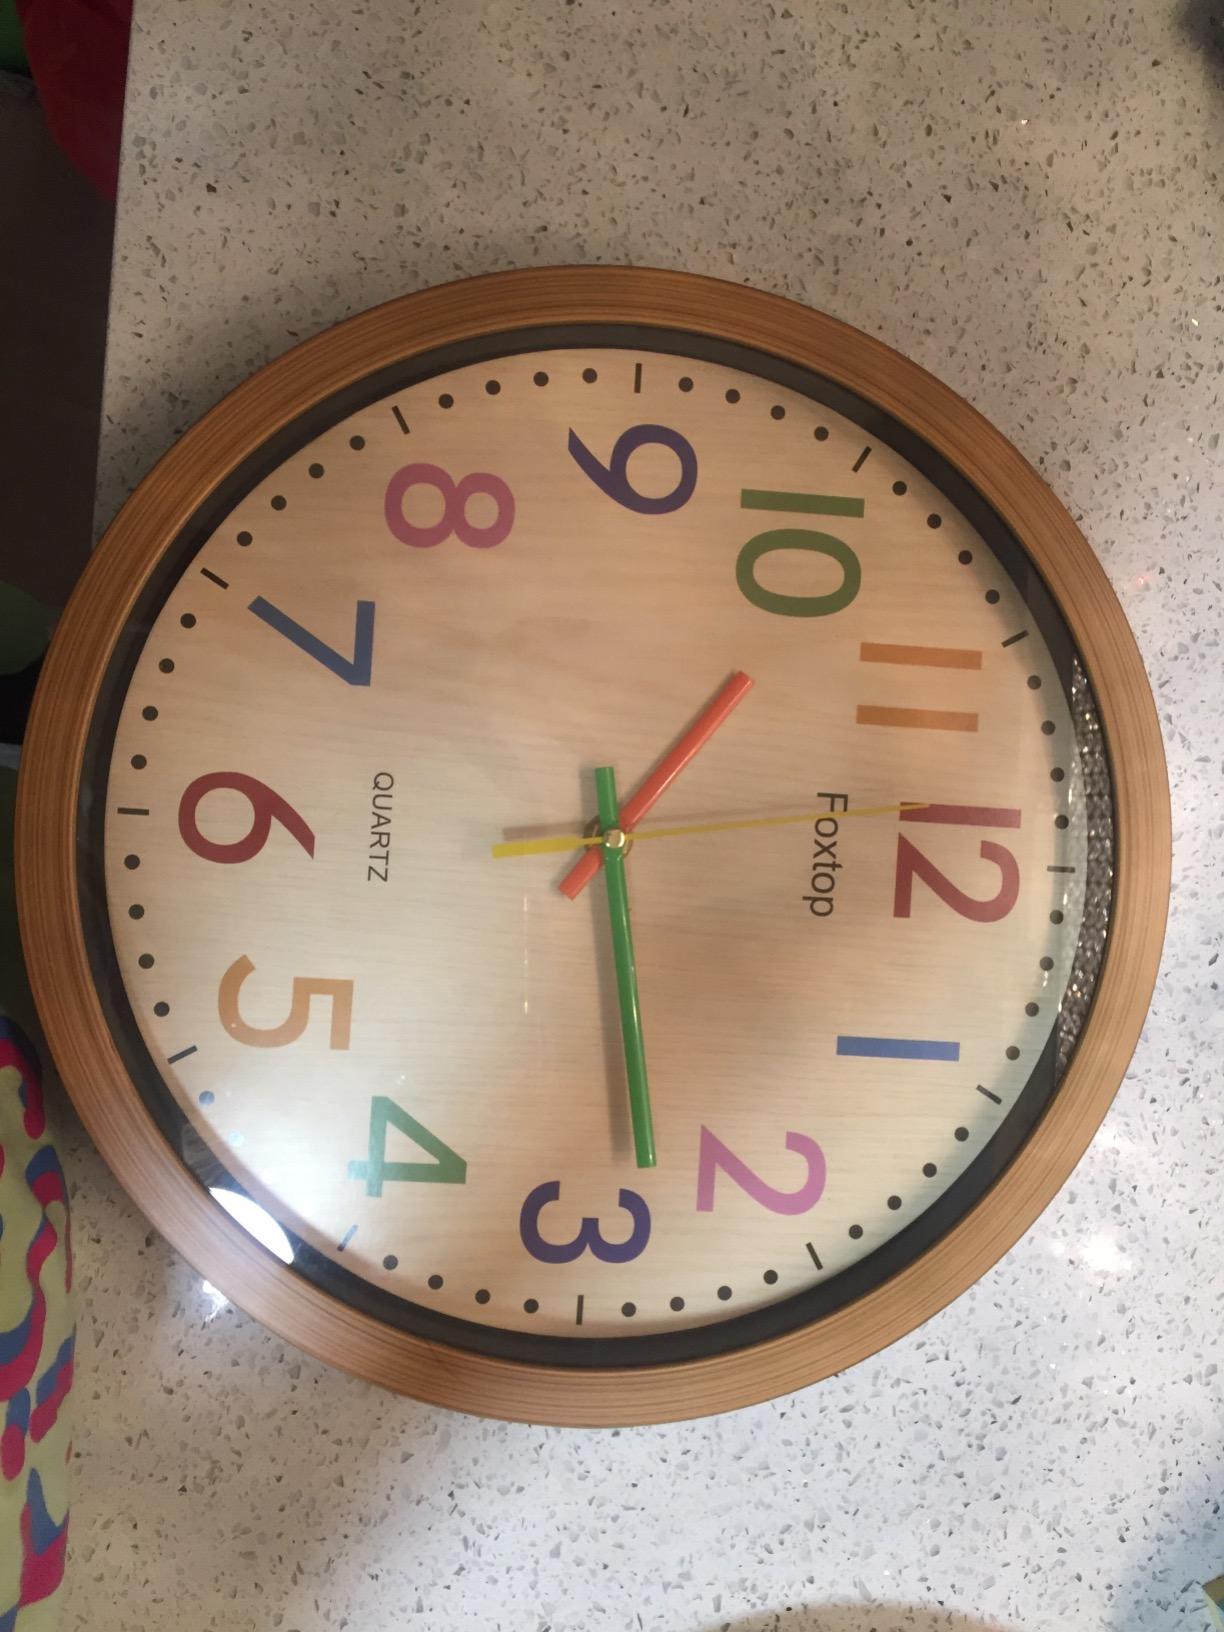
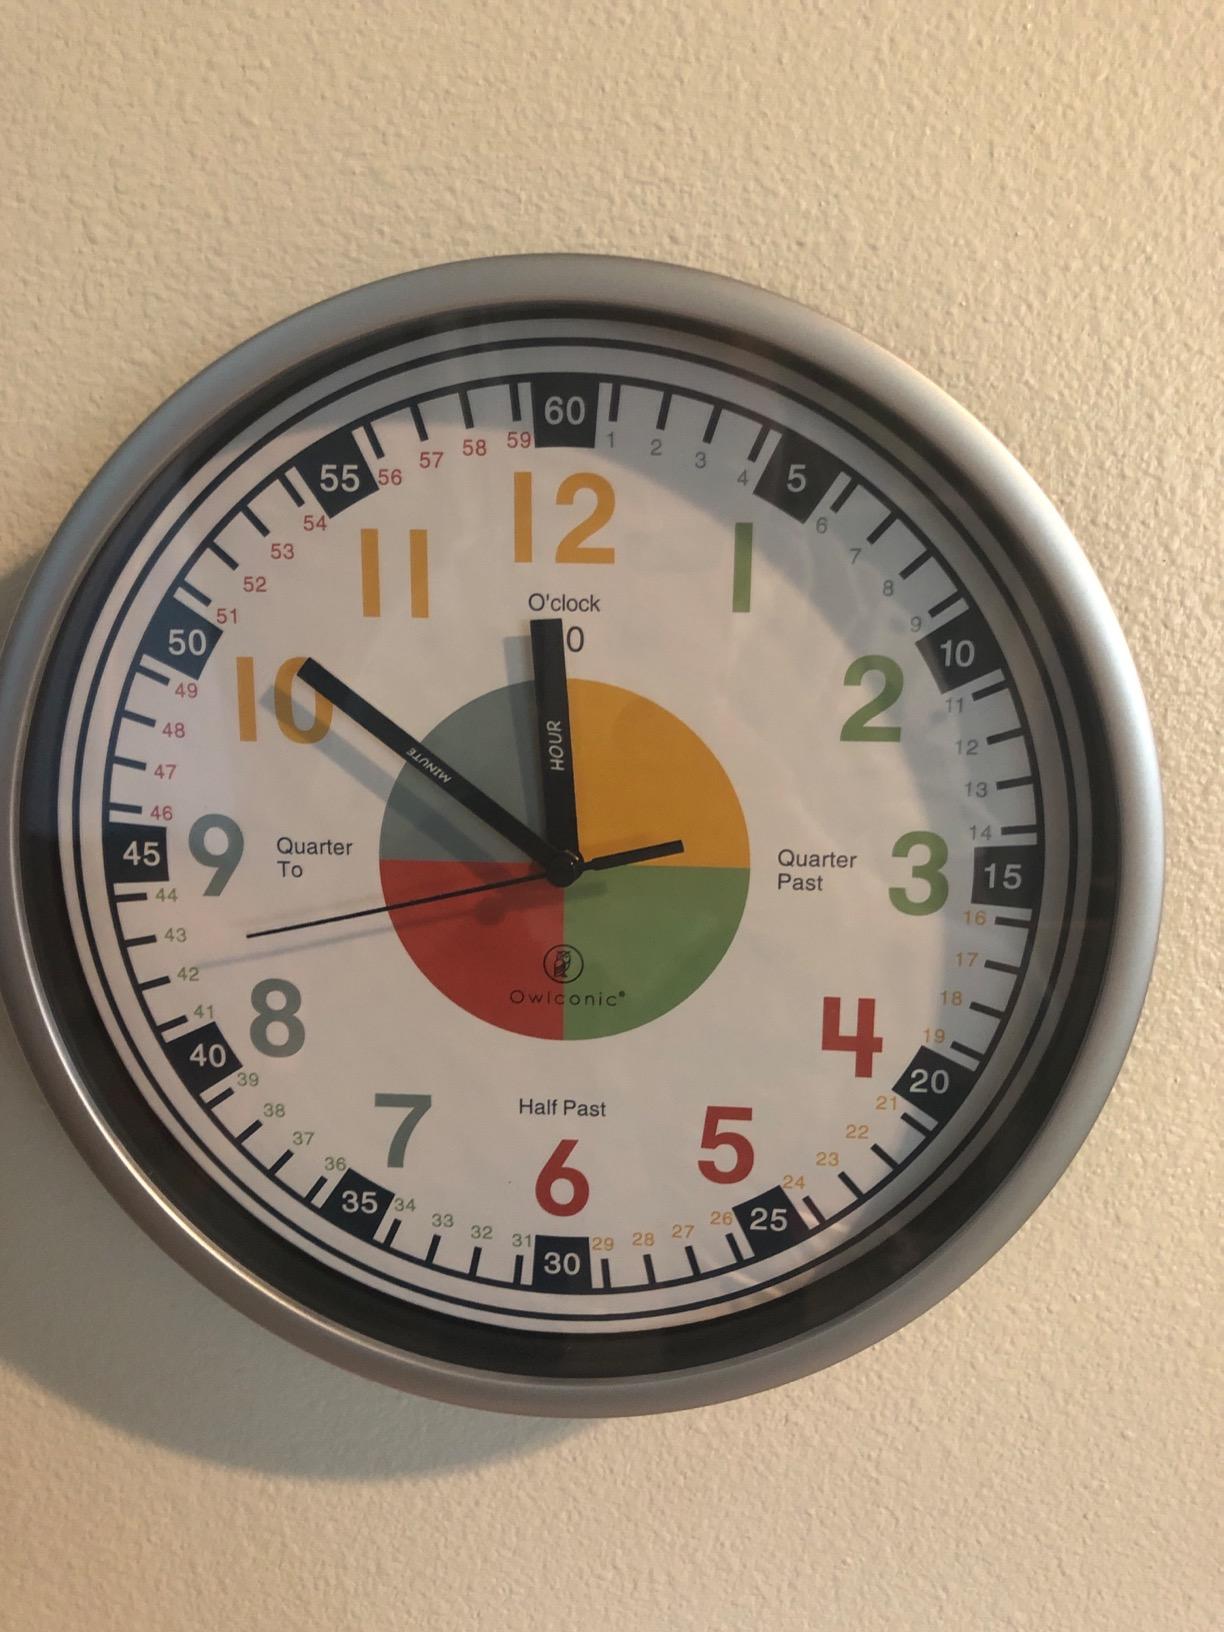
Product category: clock
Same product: no